Aero Flight 217

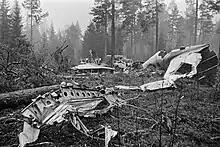
Remains of the airplane in the woods near the airport, 1963

The subsequent crash investigation by Finland's Accident Investigation Board (AIB) revealed that the deadheading passenger was not included on the plane's flight manifest. The passenger, former Aero O/Y pilot and World War II fighter ace Ilmari Joensuu, was allowed to enter the cockpit by the pilots. Contrary to the speculation in the press following the incident, the AIB report did not link Joensuu's presence in the cockpit to the accident.